Patriciate (Nuremberg)

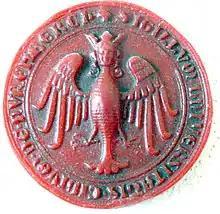
Ältestes Nürnberger Stadtsiegel mit Königskopfadler, um 1200

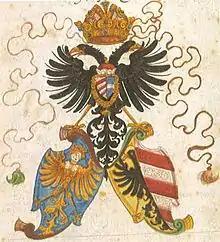
The three-pass coat of arms of the Nuremberg city arms, around 1700:

Patricians had also emerged in other German imperial cities as well as in upper Italian cities since the 11th century from former local nobility or local ministeriality. They called themselves " Geschlechter", only later the term "patricius" appears in Latin documents. From about the middle of the 14th century, economic activities, long-distance trade, mining enterprises and financial transactions of the Nuremberg patricians caused the city and country nobility to increasingly distance themselves from each other. Nevertheless, the Nuremberg dynasties remained capable of holding feuds and bore knightly coats of arms.